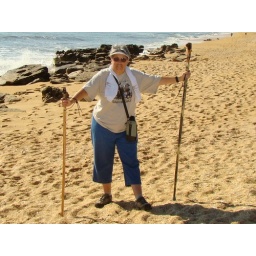
Two walking sticks are needed in the soft beach sand at Washington Oaks State Park.